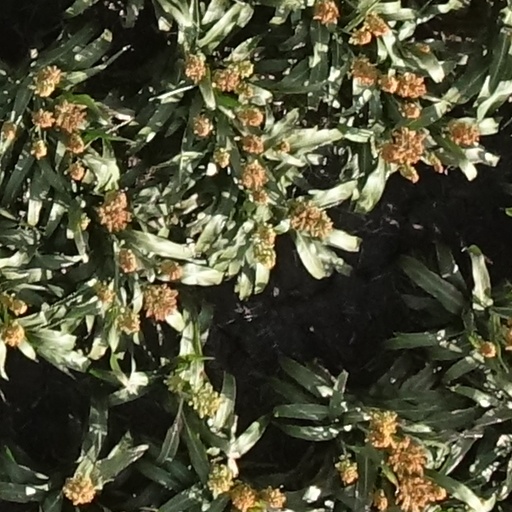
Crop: sorghum